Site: brandenburg
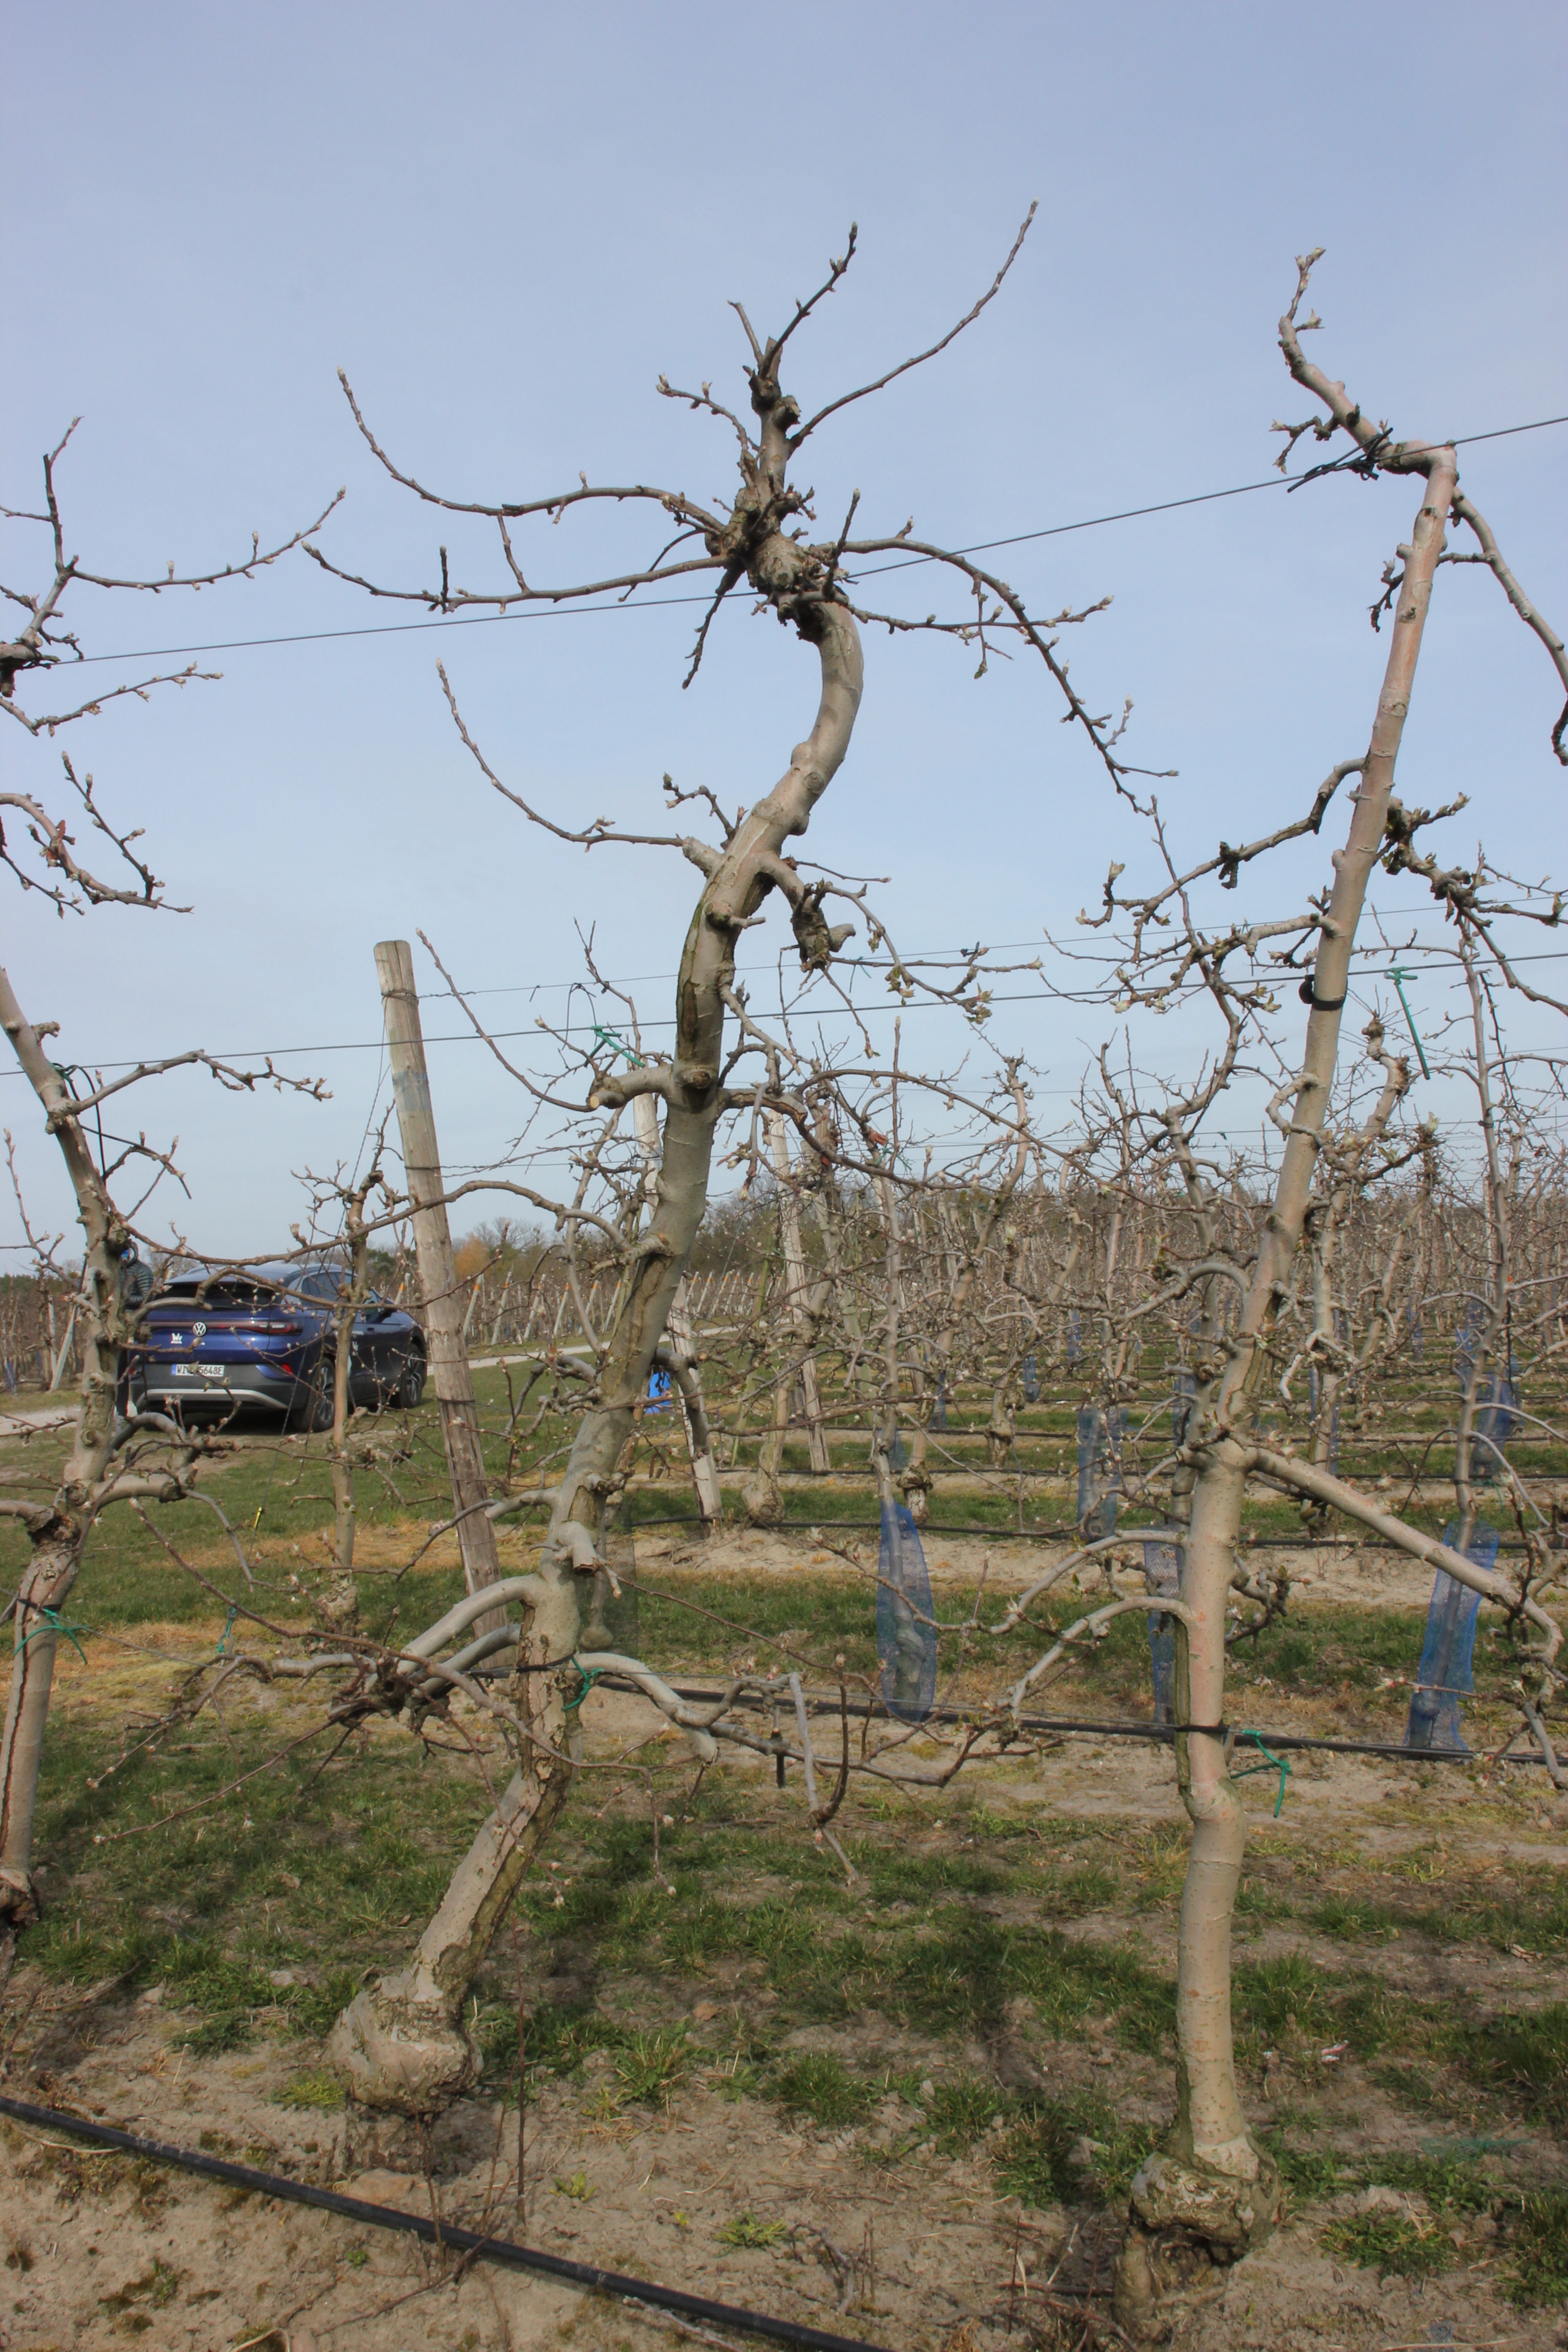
Growth stage (BBCH 54): Inflorescence emergence